9th Attack Squadron

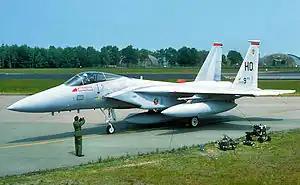
9th Squadron commander's aircraft, about 1980

Due to the change in equipment, the annual NATO deployments were taken over by the 4th Tactical Fighter Wing at Seymour Johnson Air Force Base, in 1978. However they resumed (although not on an annual basis) in 1981. In the United States, training missions was refocused on dissimilar air combat tactics for mulch-theater operations, participating in numerous Red Flags, Joint Training exercises, and deployments in the air defense/superiority mission. Frequent deployments were made to Nellis Air Force Base, Nevada to exercise with the Northrop F-5E Tiger II aggressor aircraft of the 57th Fighter Weapons Wing, and other aircraft types (including clandestine exercises with Soviet aircraft flown by the 4477th Test and Evaluation Squadron at Tonopah Test Range Airport, Nevada). Also, after TAC absorbed the interceptor mission of Aerospace Defense Command in 1979, the squadron maintained the TAC North American Air Defense (NORAD)air defense alert commitment in the Eagle, with the best scramble times in NORAD.